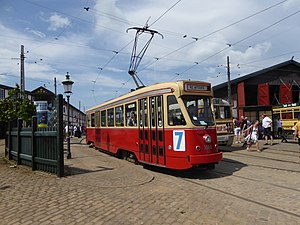
Sporvejsmuseet Skjoldenæsholms sporvogne og busser / Sporvogne / Udenlandske sporvogne
HHA 3060 som den så ud i København i 1958.
Sporvejsmuseet Skjoldenæsholms vognpark omfatter pr. 2019 83 sporvogne, 2 hesteomnibusser, 5 batteri- og trolleybusser og 48 benzin- og dieselbusser. Dertil kommer så diverse arbejdskøretøjer og køretøjer anskaffet med henblik på indvending af reservedele. I løbet af 2019 var 33 sporvogne, 13 busser og en hesteomnibus i drift med passagerer i varierende omfang. Dertil kommer nogle sporvogne, der er udstillet i Valby Gamle Remise, og busser i Bushallen. Andre vogne er under restaurering i Remise 1 eller på museets filialværksted på Bornholm, mens resten hovedsageligt er opmagasineret i Remise 3. Sporvognene kommer fra København, Odense, Aarhus og en del udenlandske byer. Busserne stammer generelt fra Hovedstadsområdet, Odense og Aarhus.